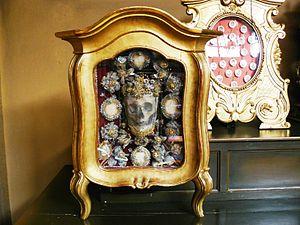
Châsse contenant des reliques exposée dans la petite chapelle du Bon Pasteur construite après la Seconde Guerre mondiale au Prieuré de Thierenbach (Haut-Rhin).
Thierenbach est un ancien prieuré de Clunisiens situé sur la commune de Jungholtz, dans le département du Haut-Rhin et la région Alsace.